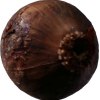
Label: red_onion